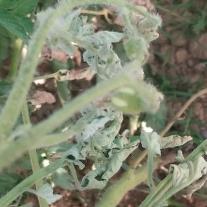
Crop: Tomato
Condition: bacterial-floundering-d